Bonfol

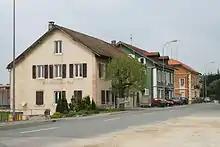
Houses in Bonfol village

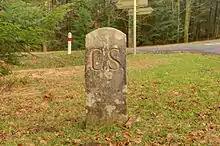
Marker stone on the Swiss-French border

Bonfol has a population of . , 7.0% of the population are resident foreign nationals. Over the last 10 years (2000–2010) the population has changed at a rate of -6%. Migration accounted for 0.8%, while births and deaths accounted for -6.6%.